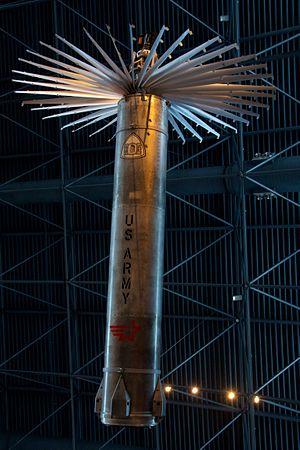
L'Initiative de défense stratégique, dite aussi guerre des étoiles dans les médias, était un projet de défense anti-missile destiné à la protection des États-Unis contre une frappe nucléaire stratégique par des missiles balistiques intercontinentaux et des missiles balistiques lancés par des sous-marins. L'initiative, rendue publique le 23 mars 1983 par le président Ronald Reagan, devait combiner des systèmes capables d'intercepter les missiles ennemis, depuis le sol et l'orbite terrestre.